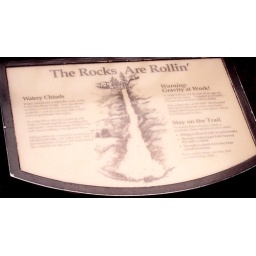
sign by the bridge